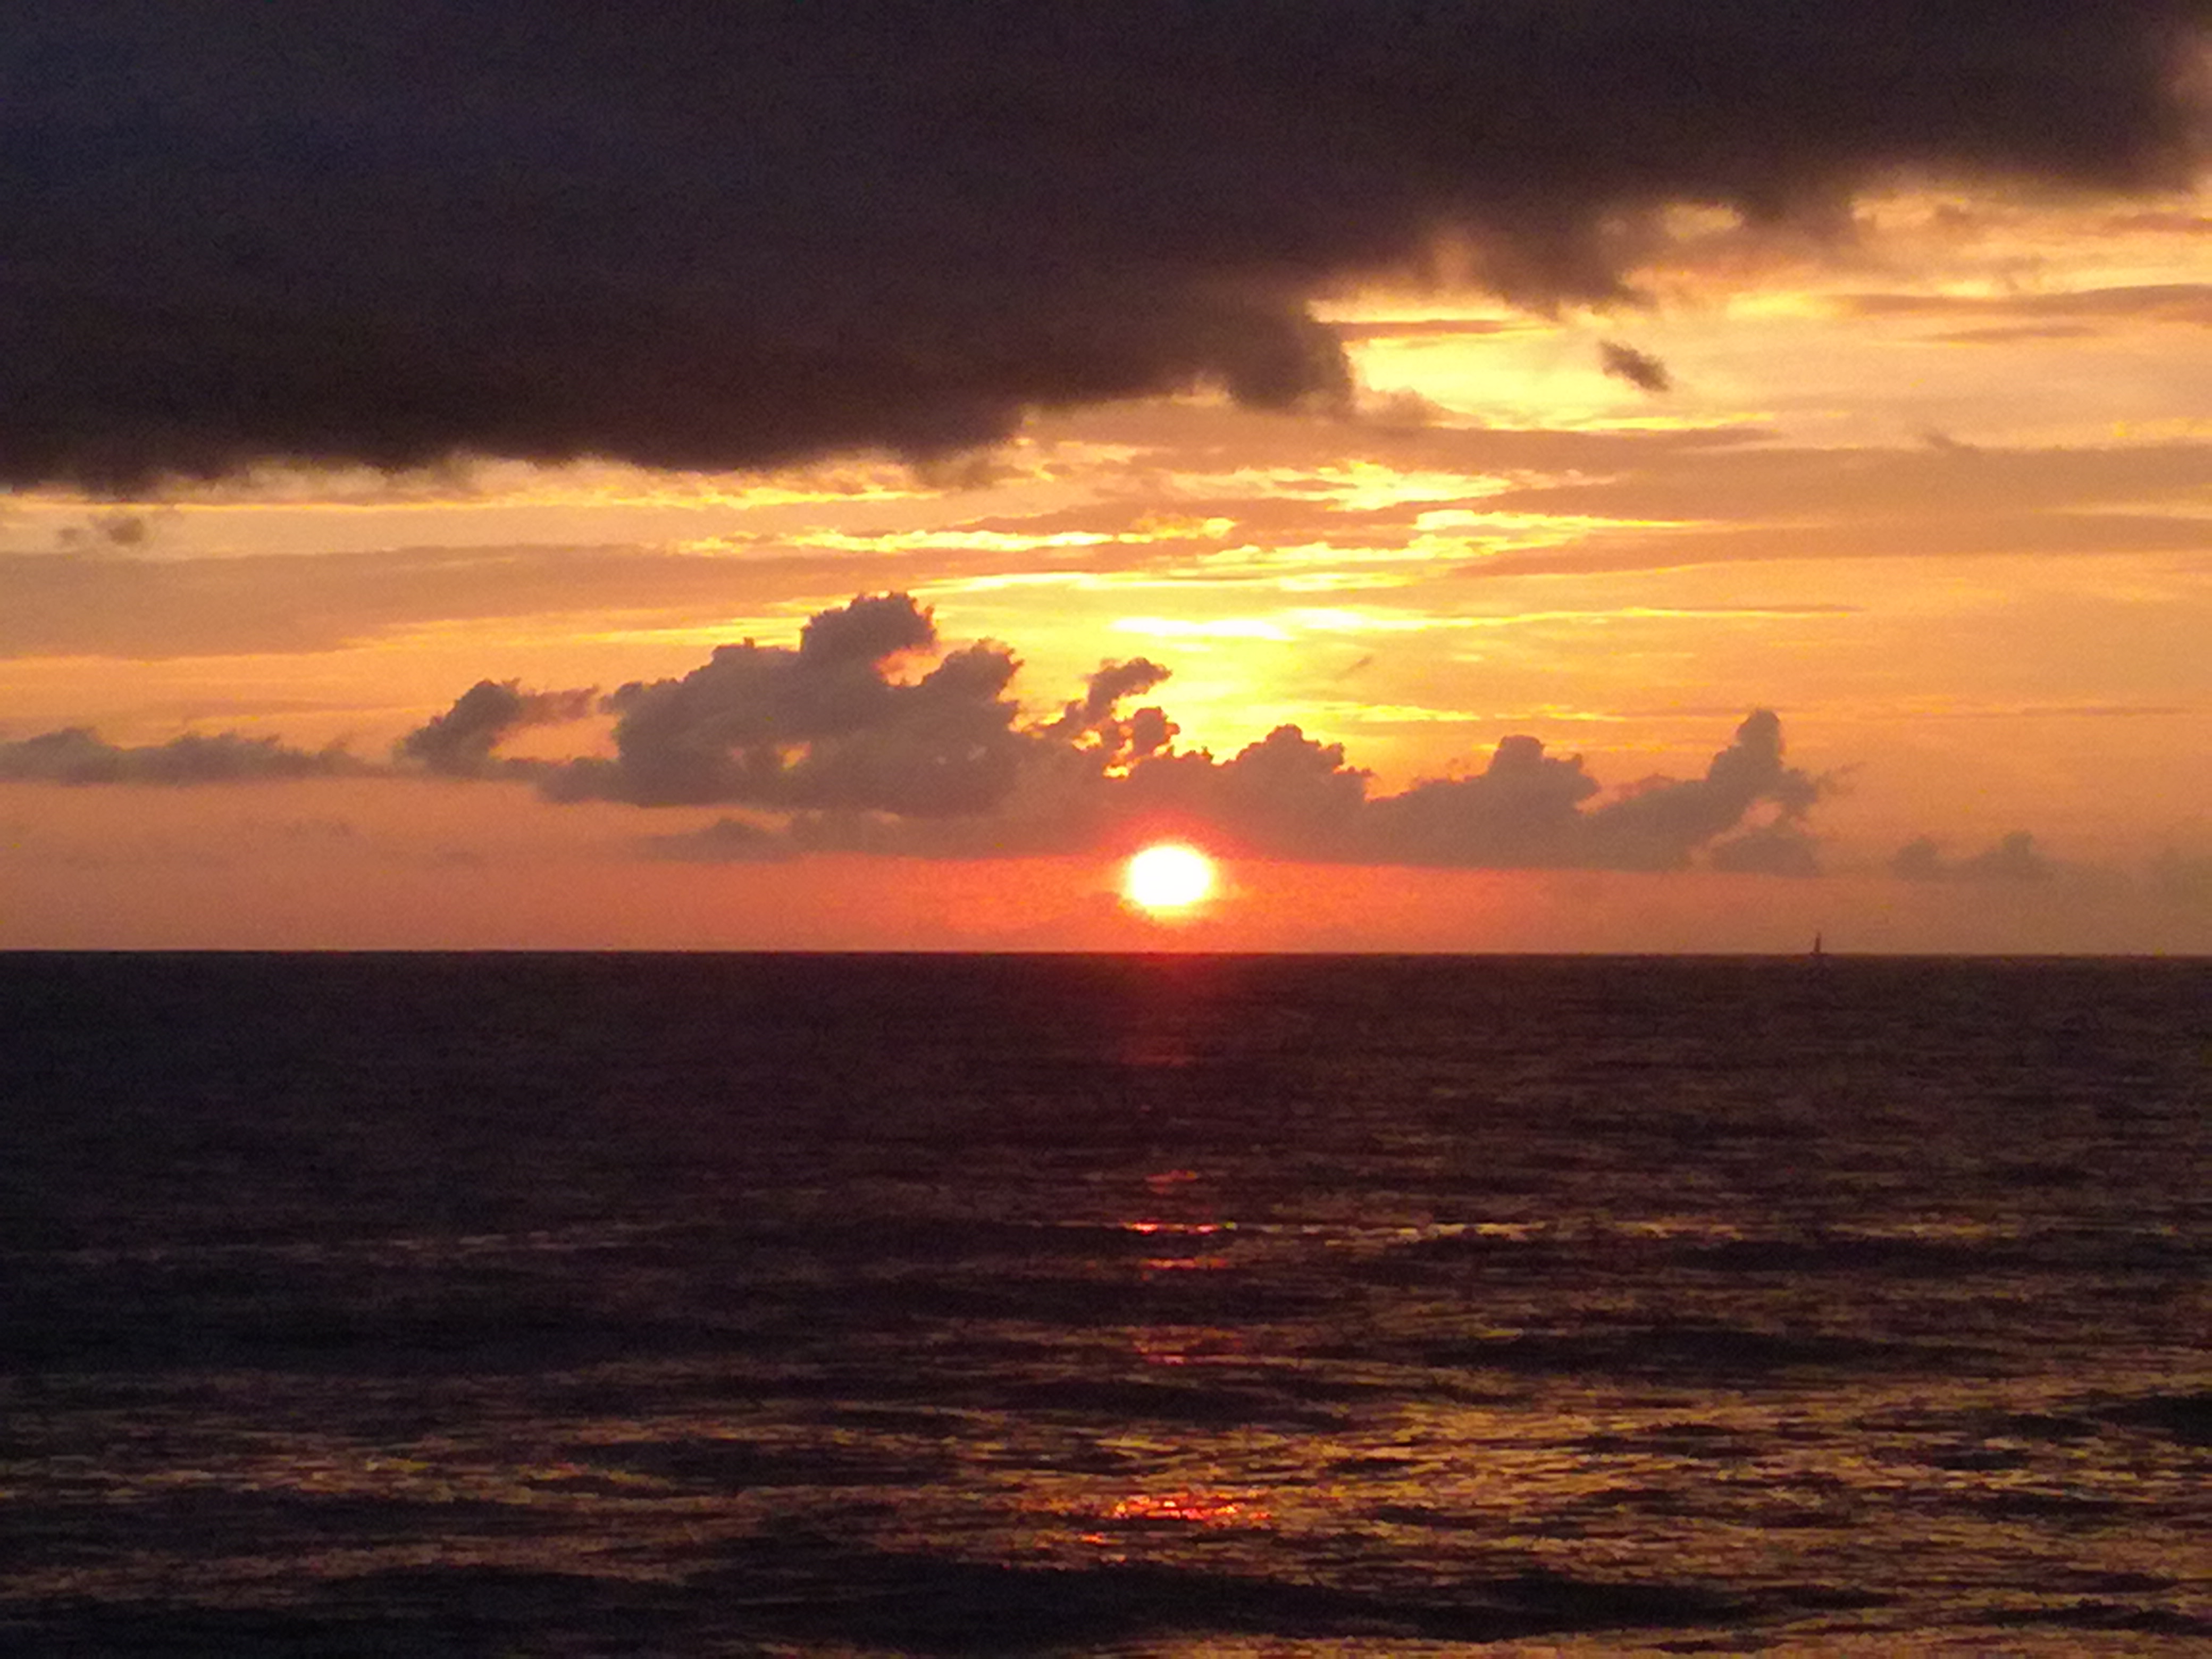
sunset, beach, beautiful, god, thank you, horizon, sky, afterglow, sea, sunrise, sun, calm, ocean, red sky at morning, morning, dawn, evening, sunlight, wind wave, cloud, dusk, wave